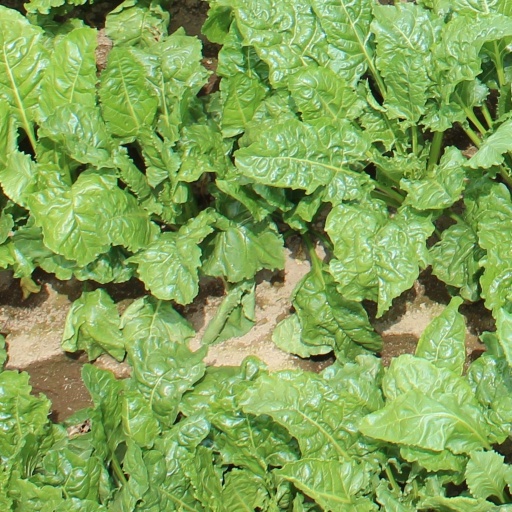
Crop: sugar beet